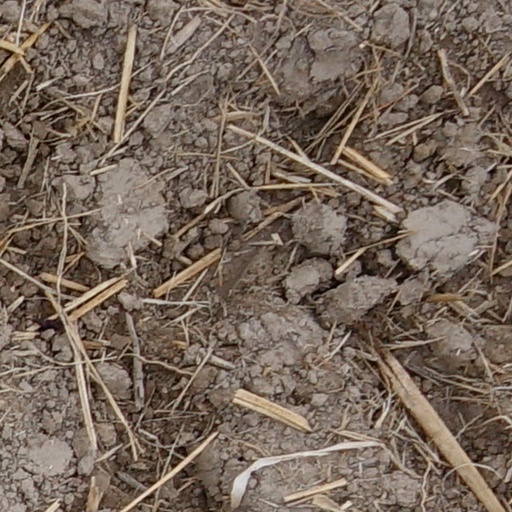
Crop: wheat